Louis I of Hungary

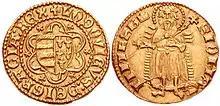
Louis I's golden florin, minted in the 1350s, depicting King Saint Ladislaus

The arrival of the Black Death forced Louis to leave Italy in May. He made Ulrich Wolfhardt governor of Naples, but his mercenaries did not hinder Joanna I and her husband from returning in September. Louis, who had signed a truce for eight years with Venice on 5 August, sent new troops to Naples under the command of Stephen Lackfi, Voivode of Transylvania, in late 1349. Lackfi reoccupied Capua, Aversa and other forts that had been lost to Joanna I, but a mutiny among his German mercenaries forced him to return to Hungary. The Black Death had meanwhile reached Hungary. The first wave of the epidemic ended in June, but it returned in September, killing Louis's first wife, Margaret. Louis also fell ill, but survived the plague. Although the Black Death was less devastating in the sparsely populated Hungary than in other parts of Europe, there were regions that became depopulated in 1349, and the demand for work force increased in the subsequent years.